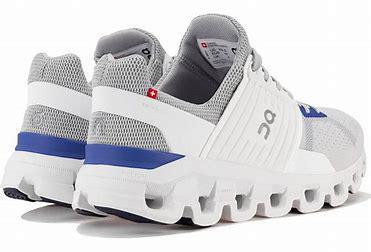
Brand: ON
Model: Cloudswift